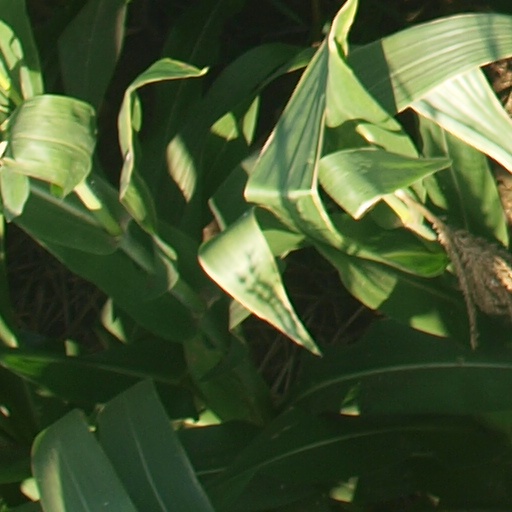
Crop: maize; corn